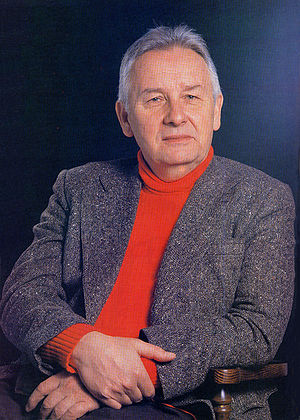
Henryk Górecki
Henryk Mikołaj Górecki hørte til de mest betydende polske komponister efter 2. verdenskrig. Han var mest kendt for sin 3. symfoni, Sorgens sange.